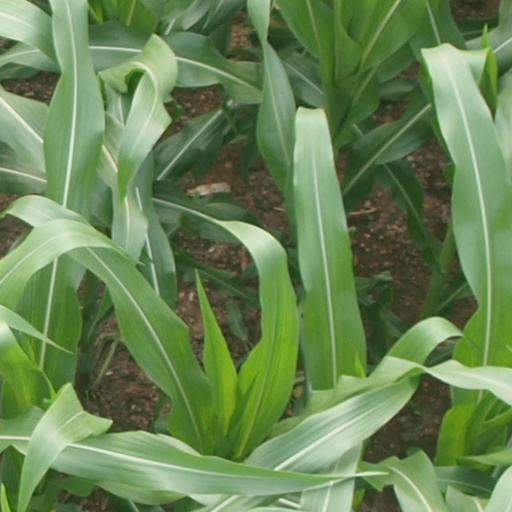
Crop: maize; corn